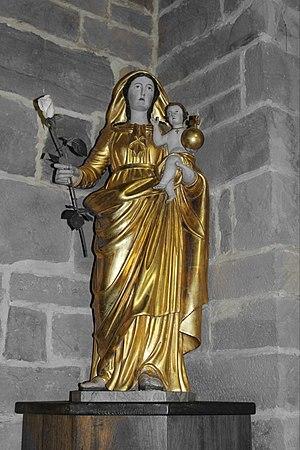
Vierge à l'Enfant de l'église Saint-Vincent à Igon (64)
Igon est une commune française située dans le département des Pyrénées-Atlantiques, en région Nouvelle-Aquitaine.